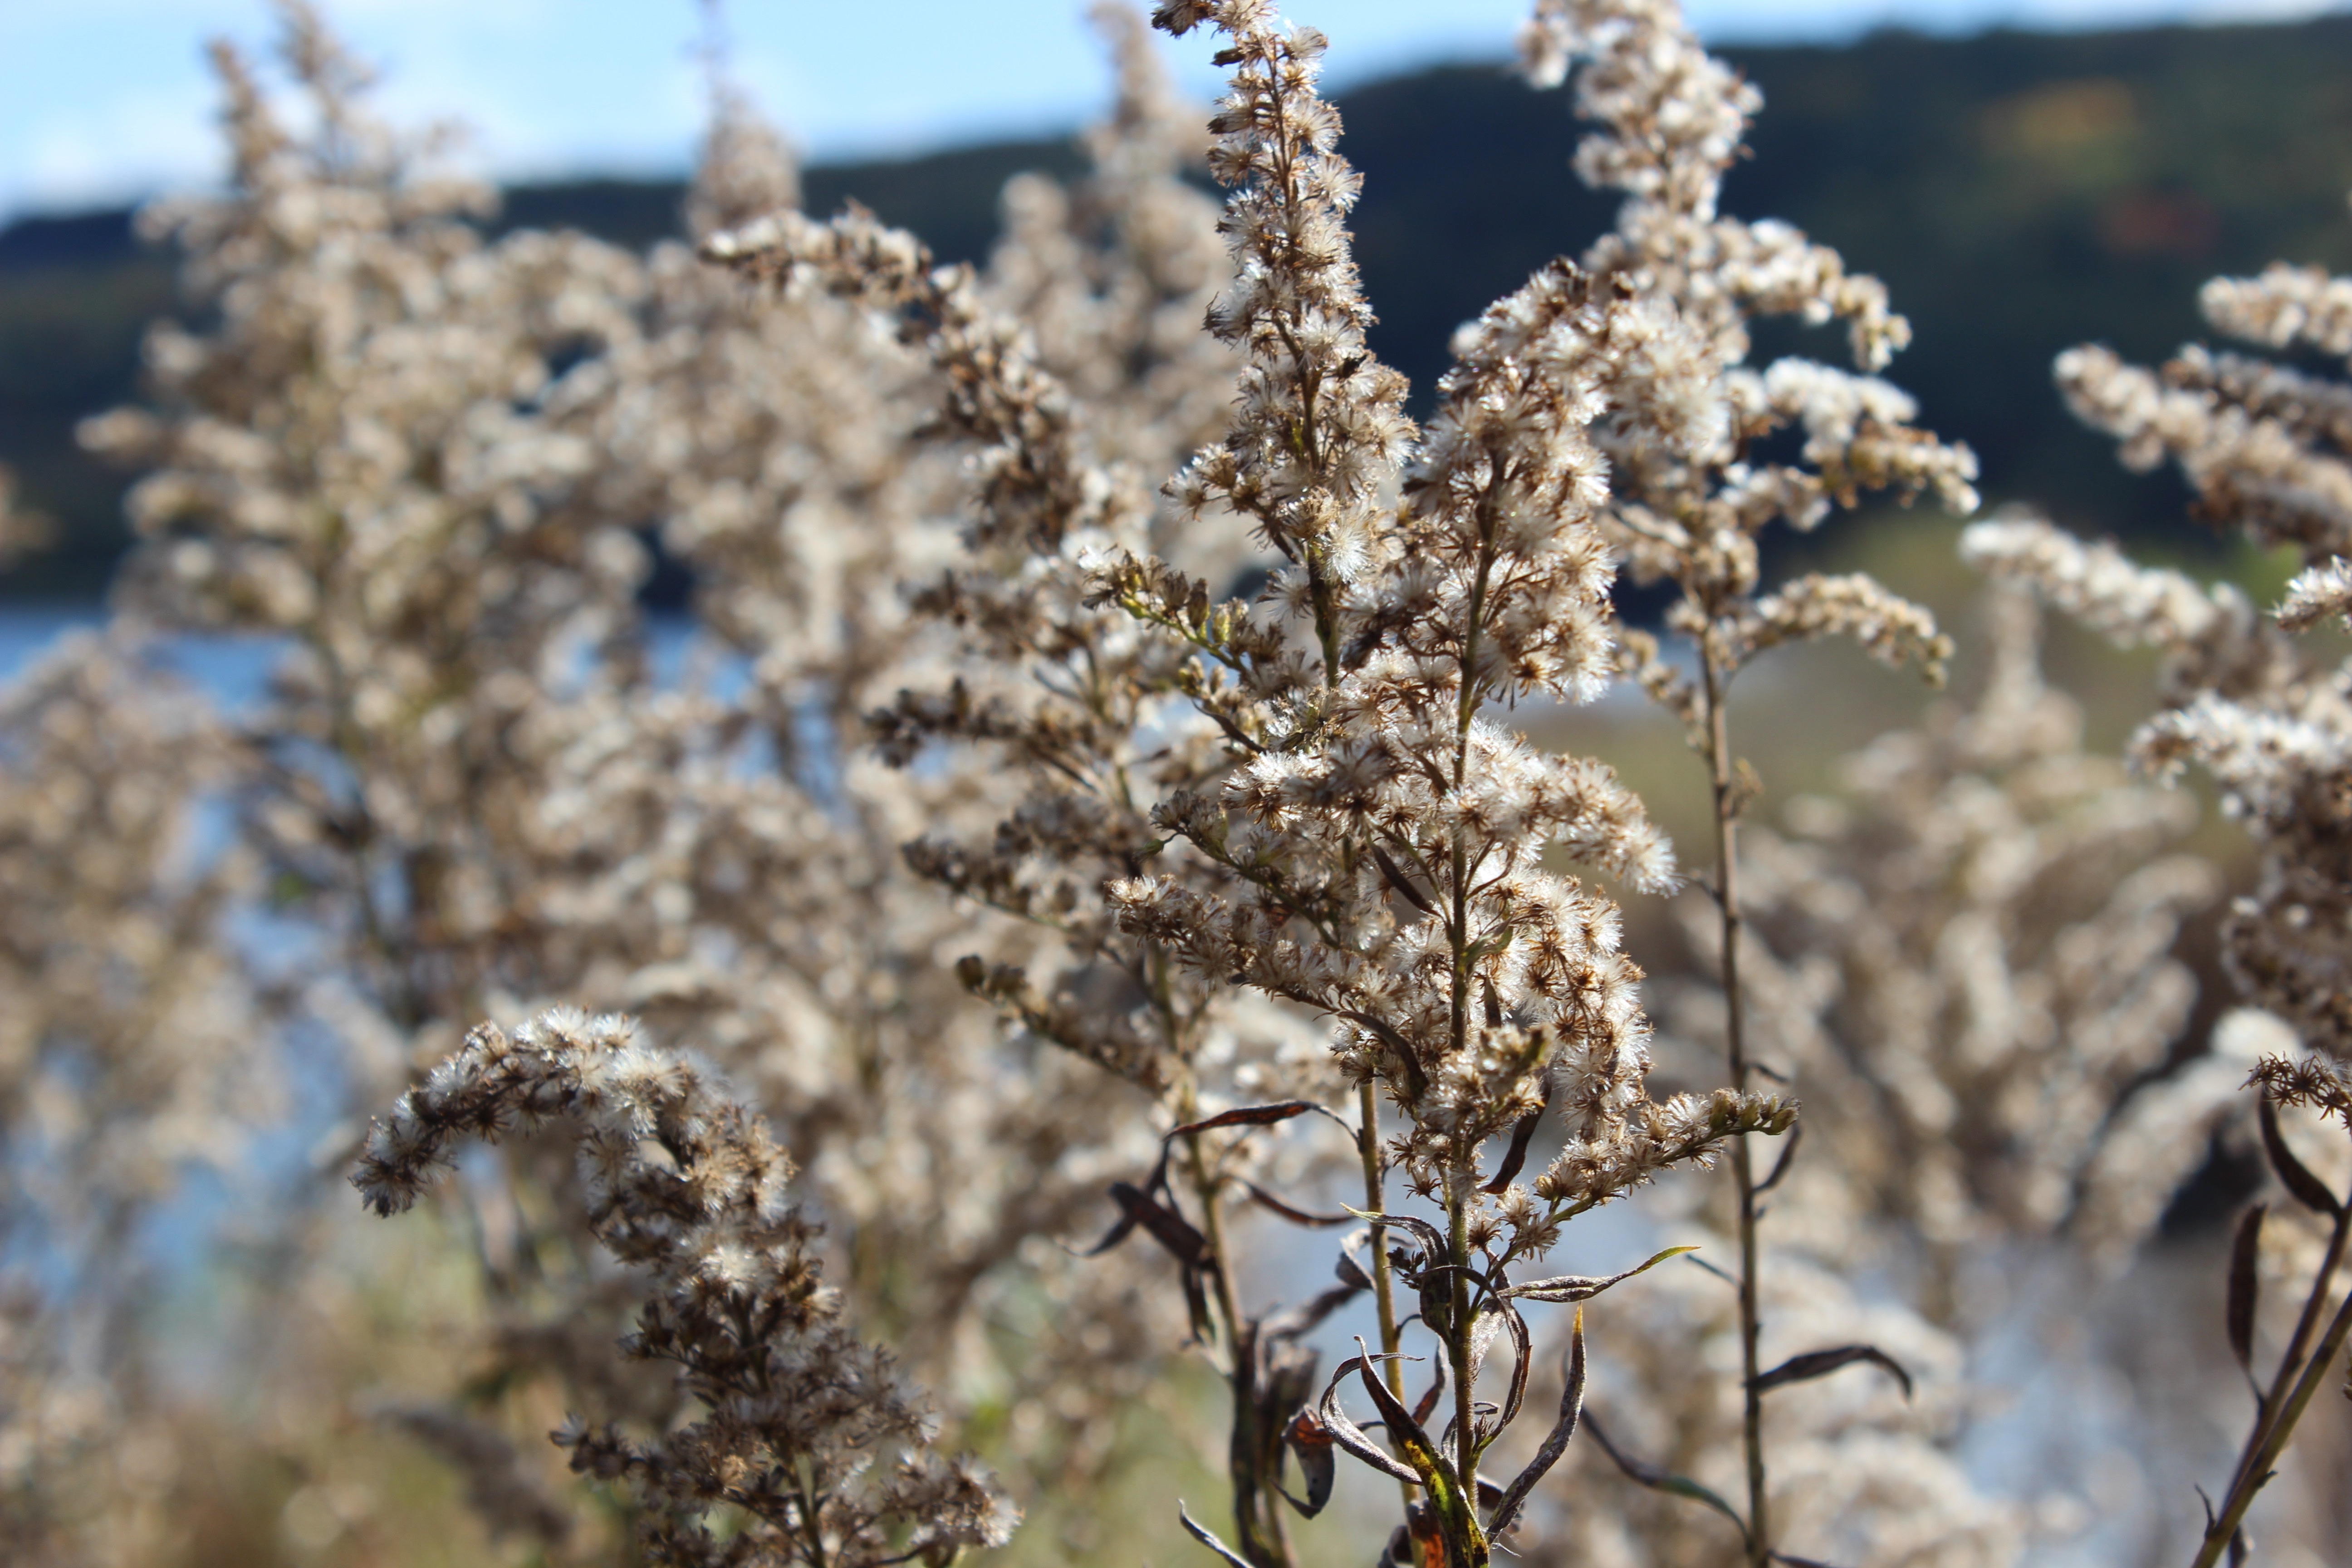
tree, nature, branch, blossom, winter, plant, flower, frost, spring, produce, botany, flora, season, wildflower, shrub, flowering plant, grass family, land plant